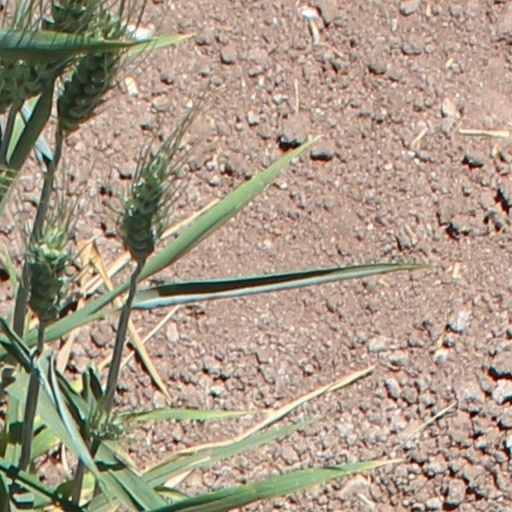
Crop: wheat